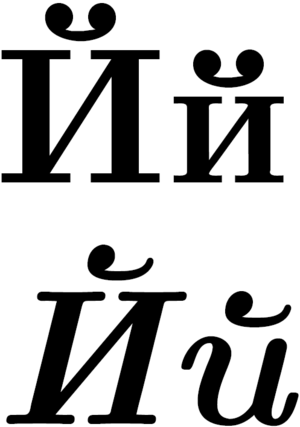
Les graphistes font parfois usage de la typographie faux cyrillique pour donner un style soviétique ou russe au texte. Il s'agit de remplacer des lettres latines par des lettres de l'alphabet cyrillique ressemblantes.